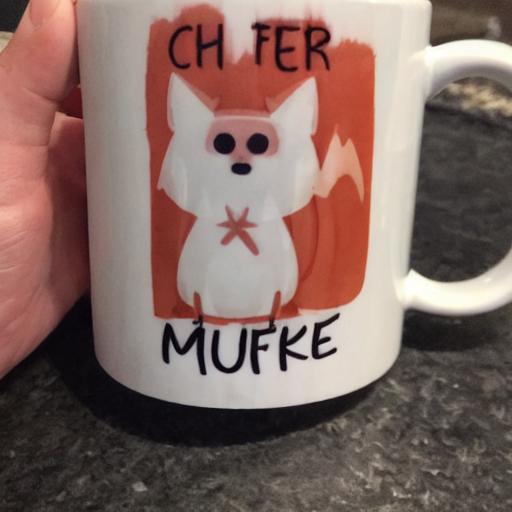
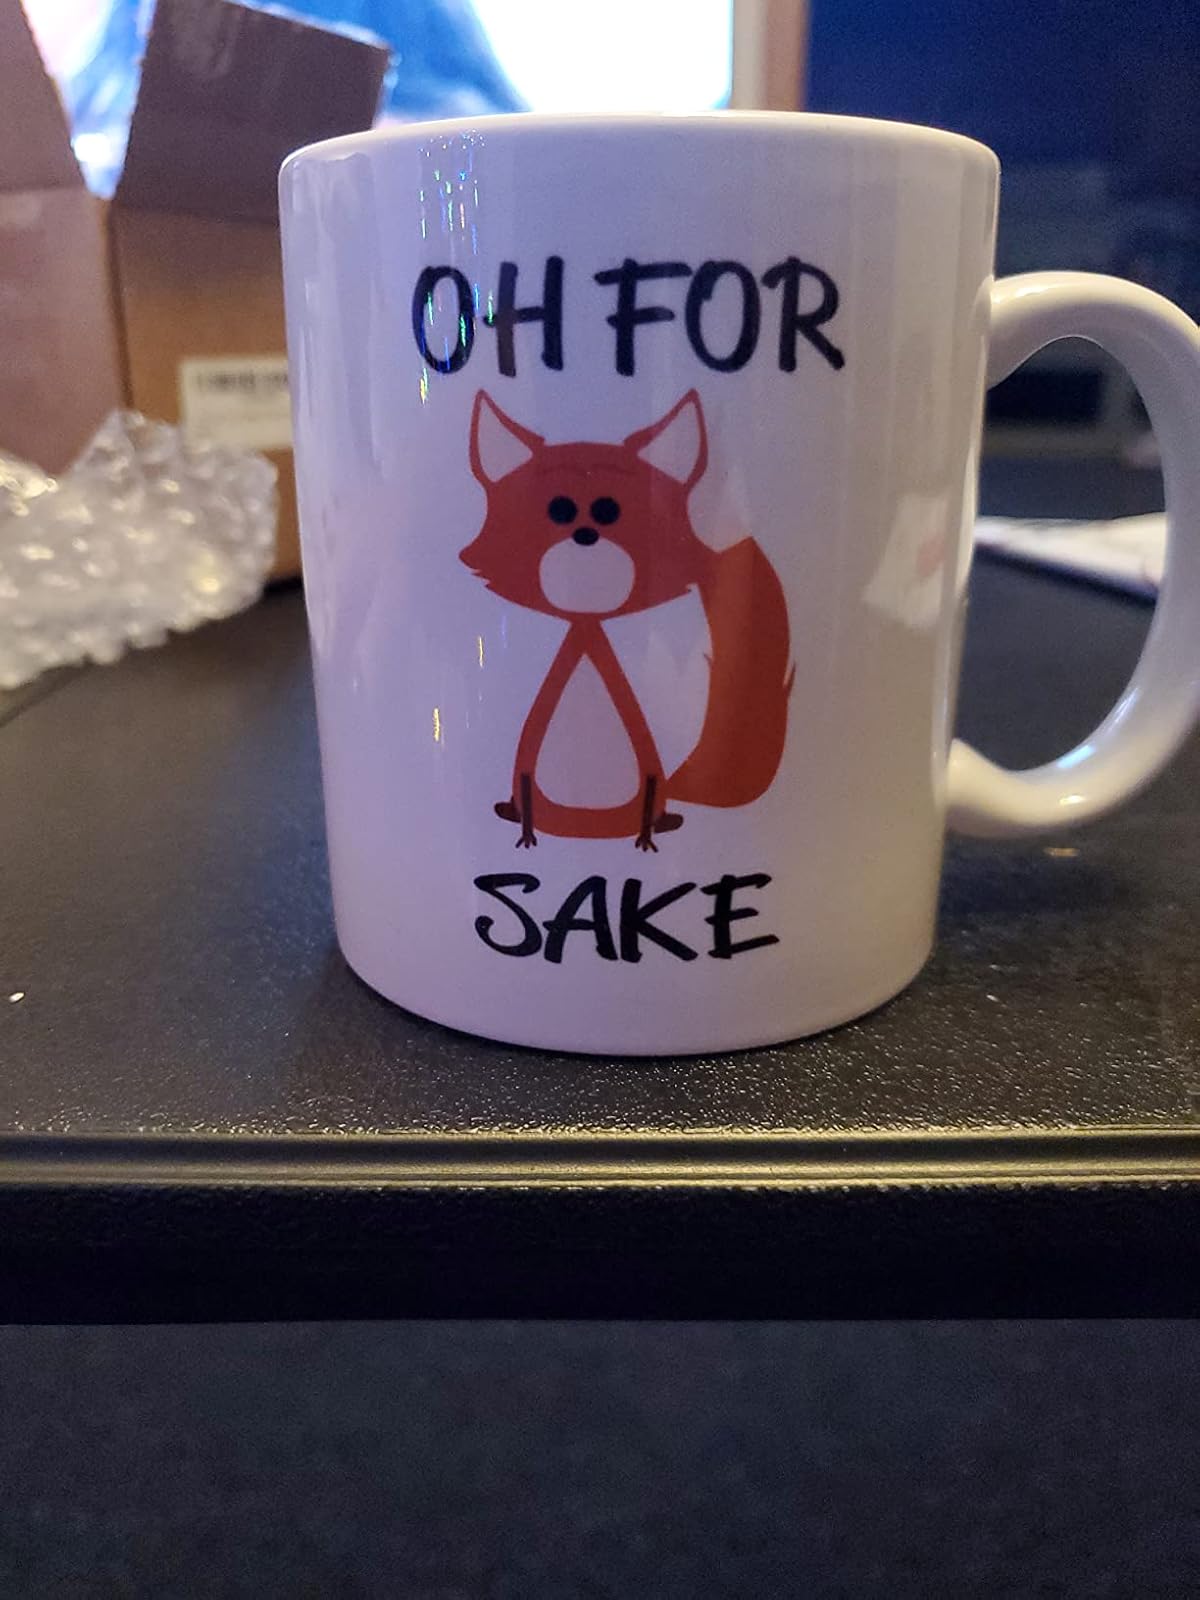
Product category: items_mug
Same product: no